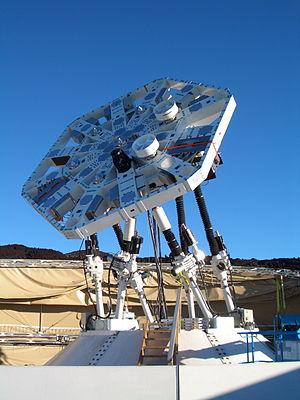
L'AMiBA, acronyme de Array for Microwave Background Anisotropy, aussi appelé Yuan-Tseh Lee Array for Microwave Background Anisotropy, est un radiotélescope des États-Unis situé à Hawaï, sur le site de l'observatoire solaire du Mauna Loa, à 3 396 mètres d'altitude. Il a pour but l'observation du fond diffus cosmologique et de l'effet Sunyaev-Zel'dovich dans les amas de galaxies. Il est construit à partir de 2000 et est mis en service en septembre 2006.